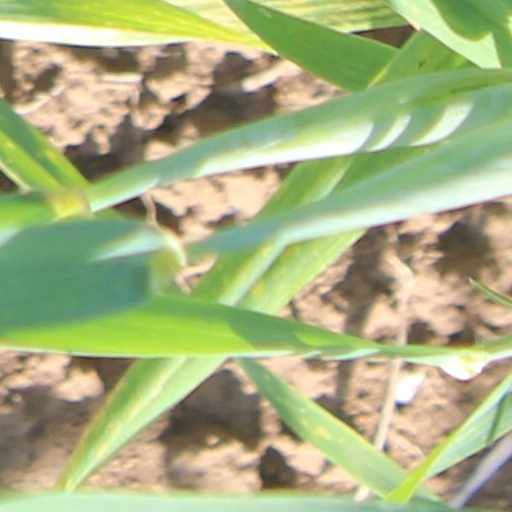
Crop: wheat